Wheldrake

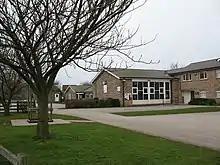
Wheldrake Primary School

Wheldrake with Thorganby C of E (Aided) Primary School caters for children up to the age of 11. The school moved to its present location on North Lane in 1973 from White Rose House, which can be found next door to the Church on Main Street. The school has recently constructed an extension as the catchment area has seen an increase in the number of younger children and the original building became too small. Older pupils usually attend Fulford School in York.